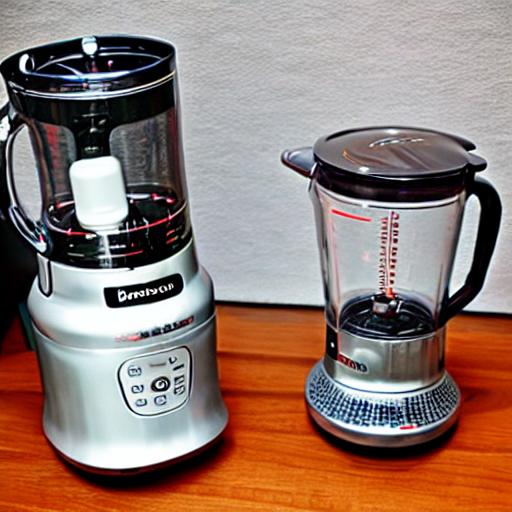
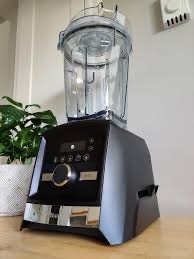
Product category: items_blender
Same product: no